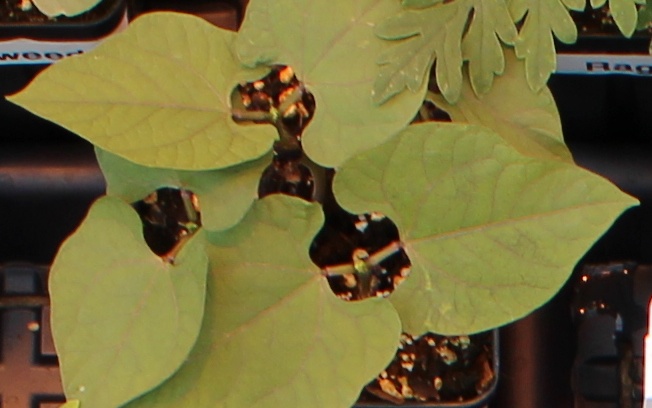
Label: Blackbean